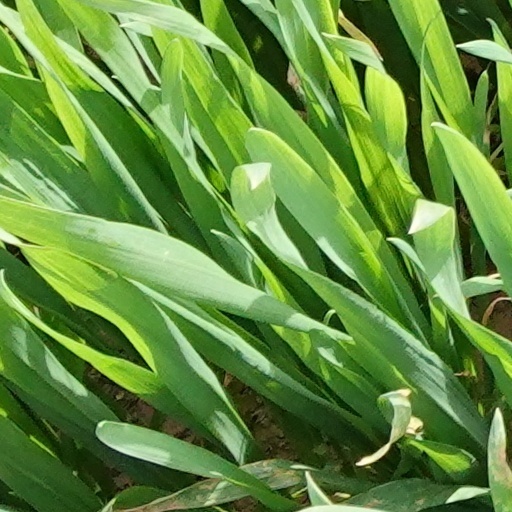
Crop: wheat